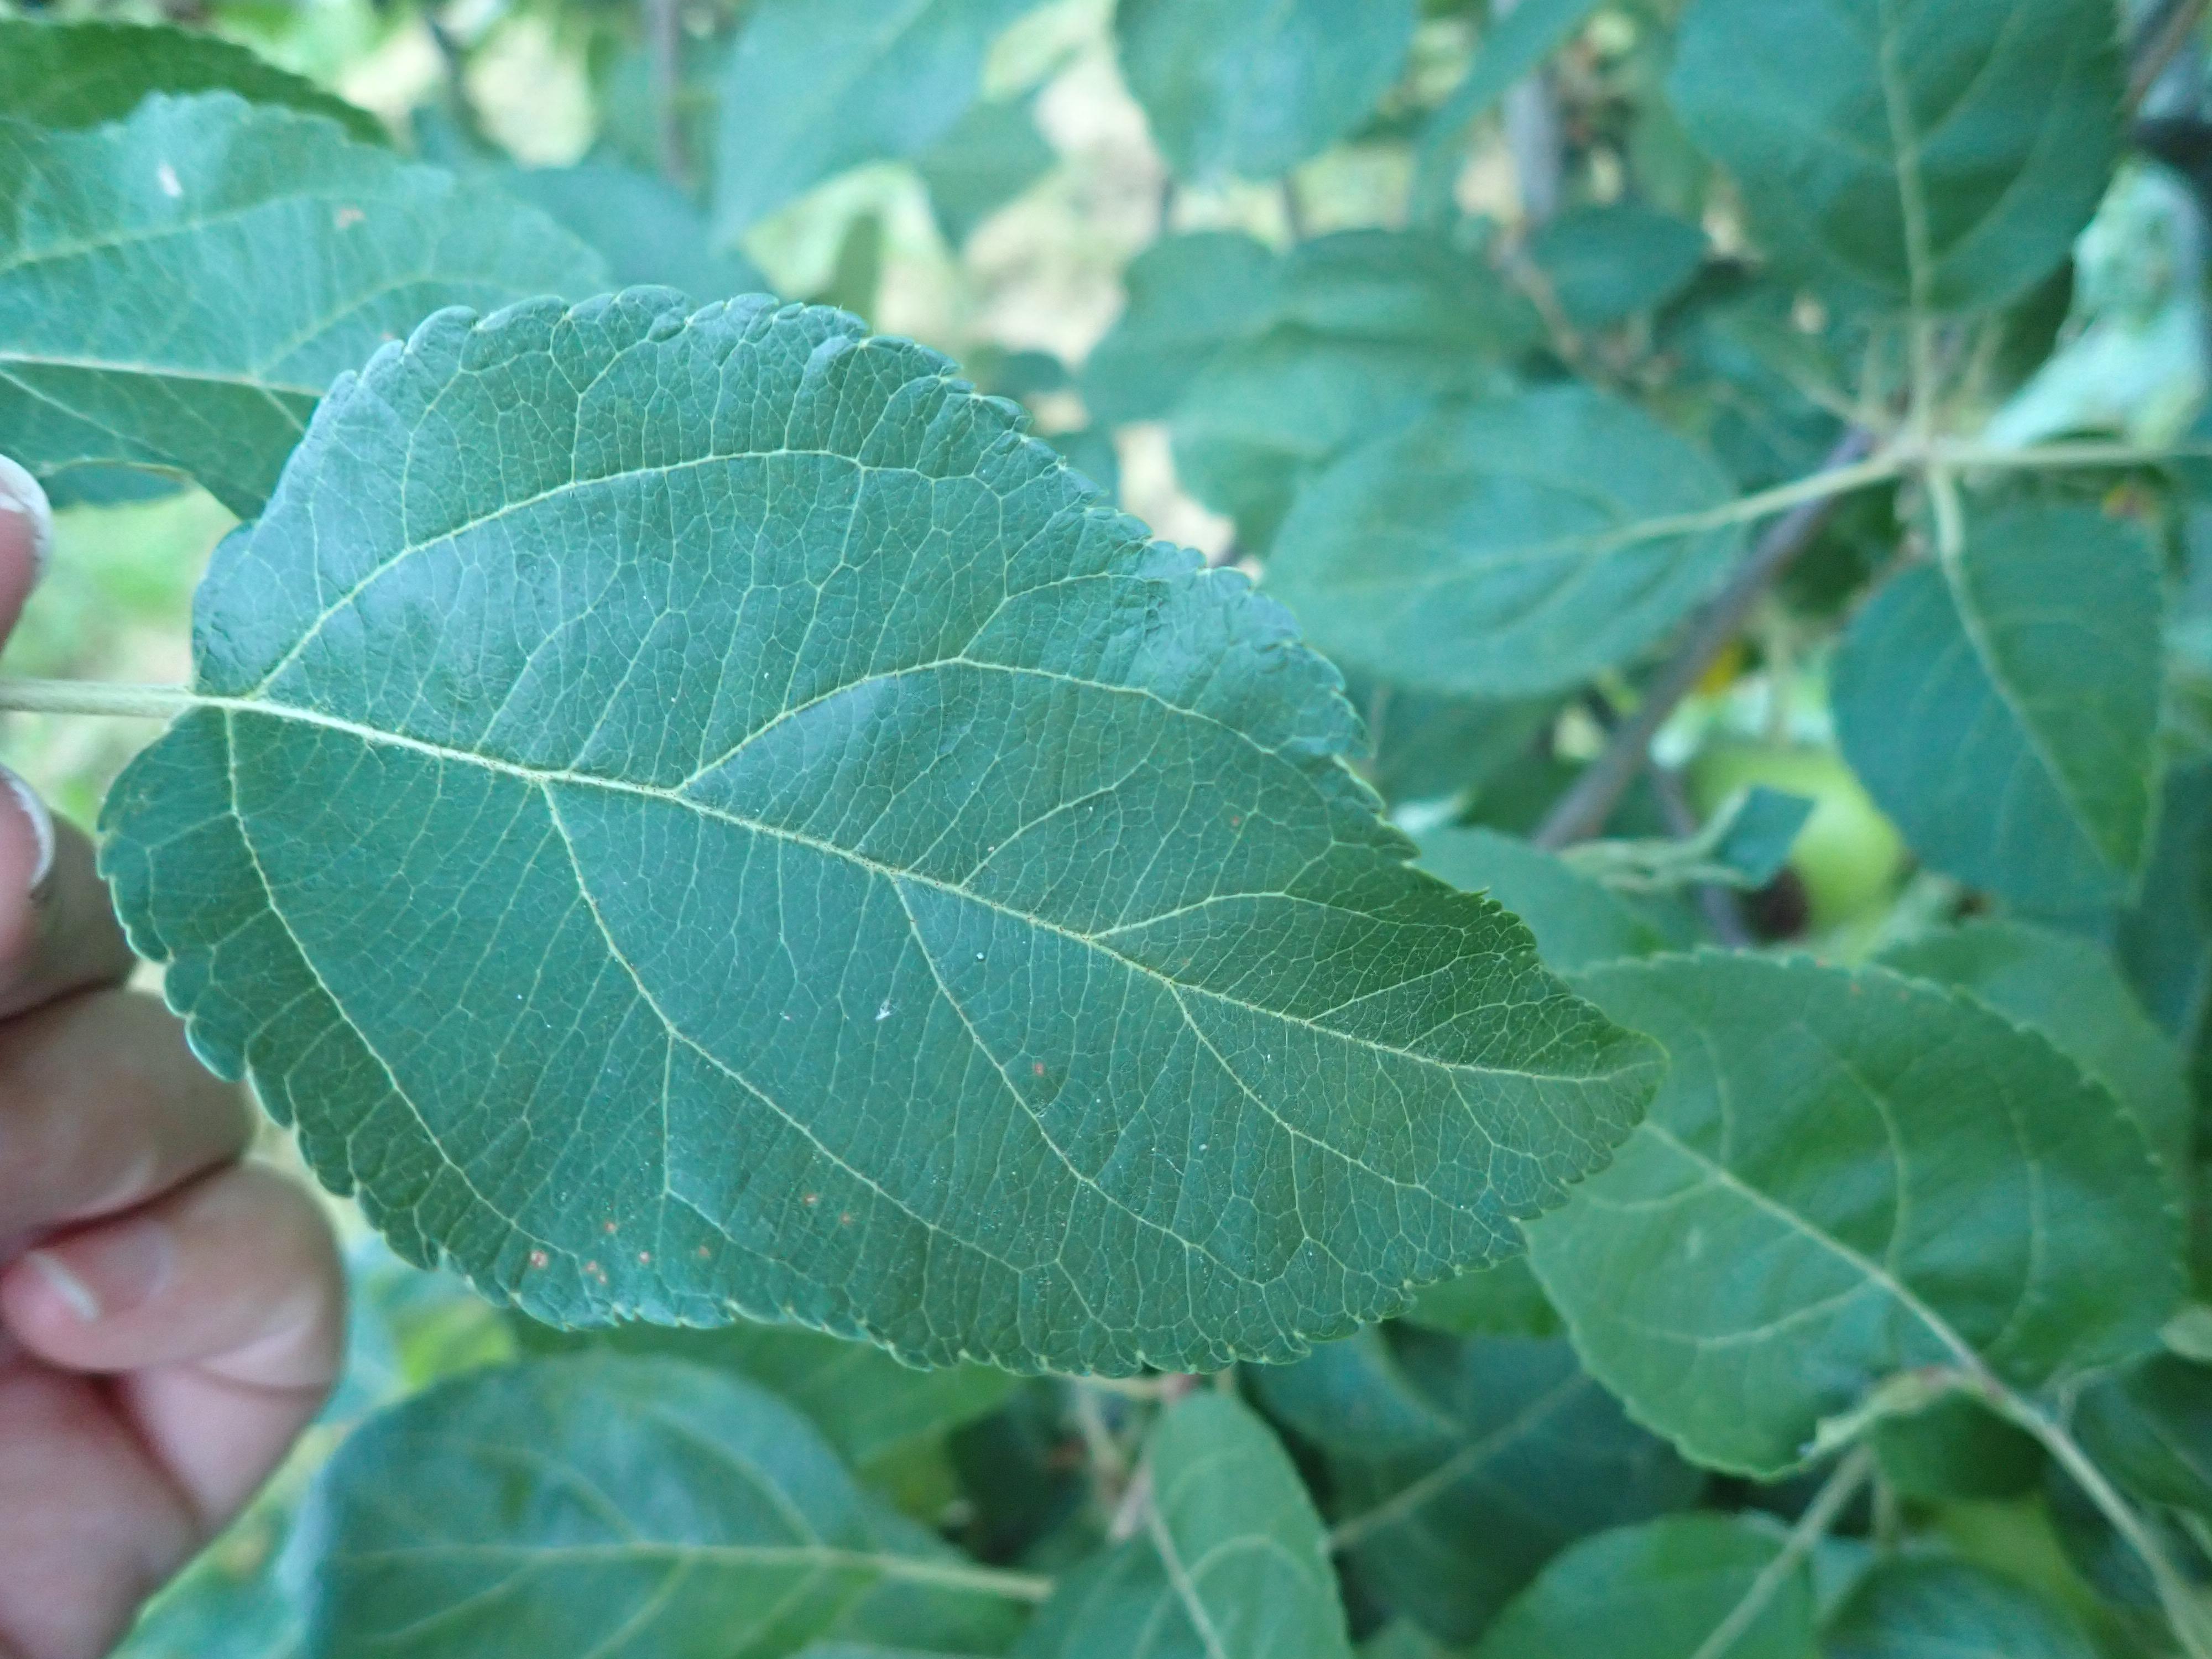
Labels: healthy